Royal Borough of Greenwich

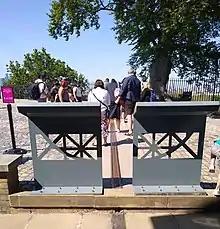
Tourists at the Prime Meridian, Greenwich Observatory

Central Greenwich Town contains a UNESCO World Heritage Site centred on Christopher Wren's Royal Naval College and the Old Royal Observatory.